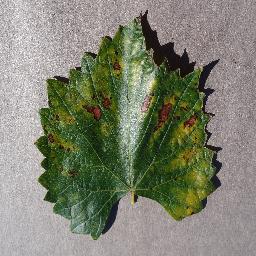
Label: Grape___Esca_(Black_Measles)